William Houlton

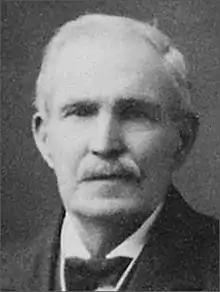
William Houlton in 1905

William Houlton (September 1, 1835 - February 13, 1918) was an American soldier and recipient of the Medal of Honor who served in the Union Army during the American Civil War.